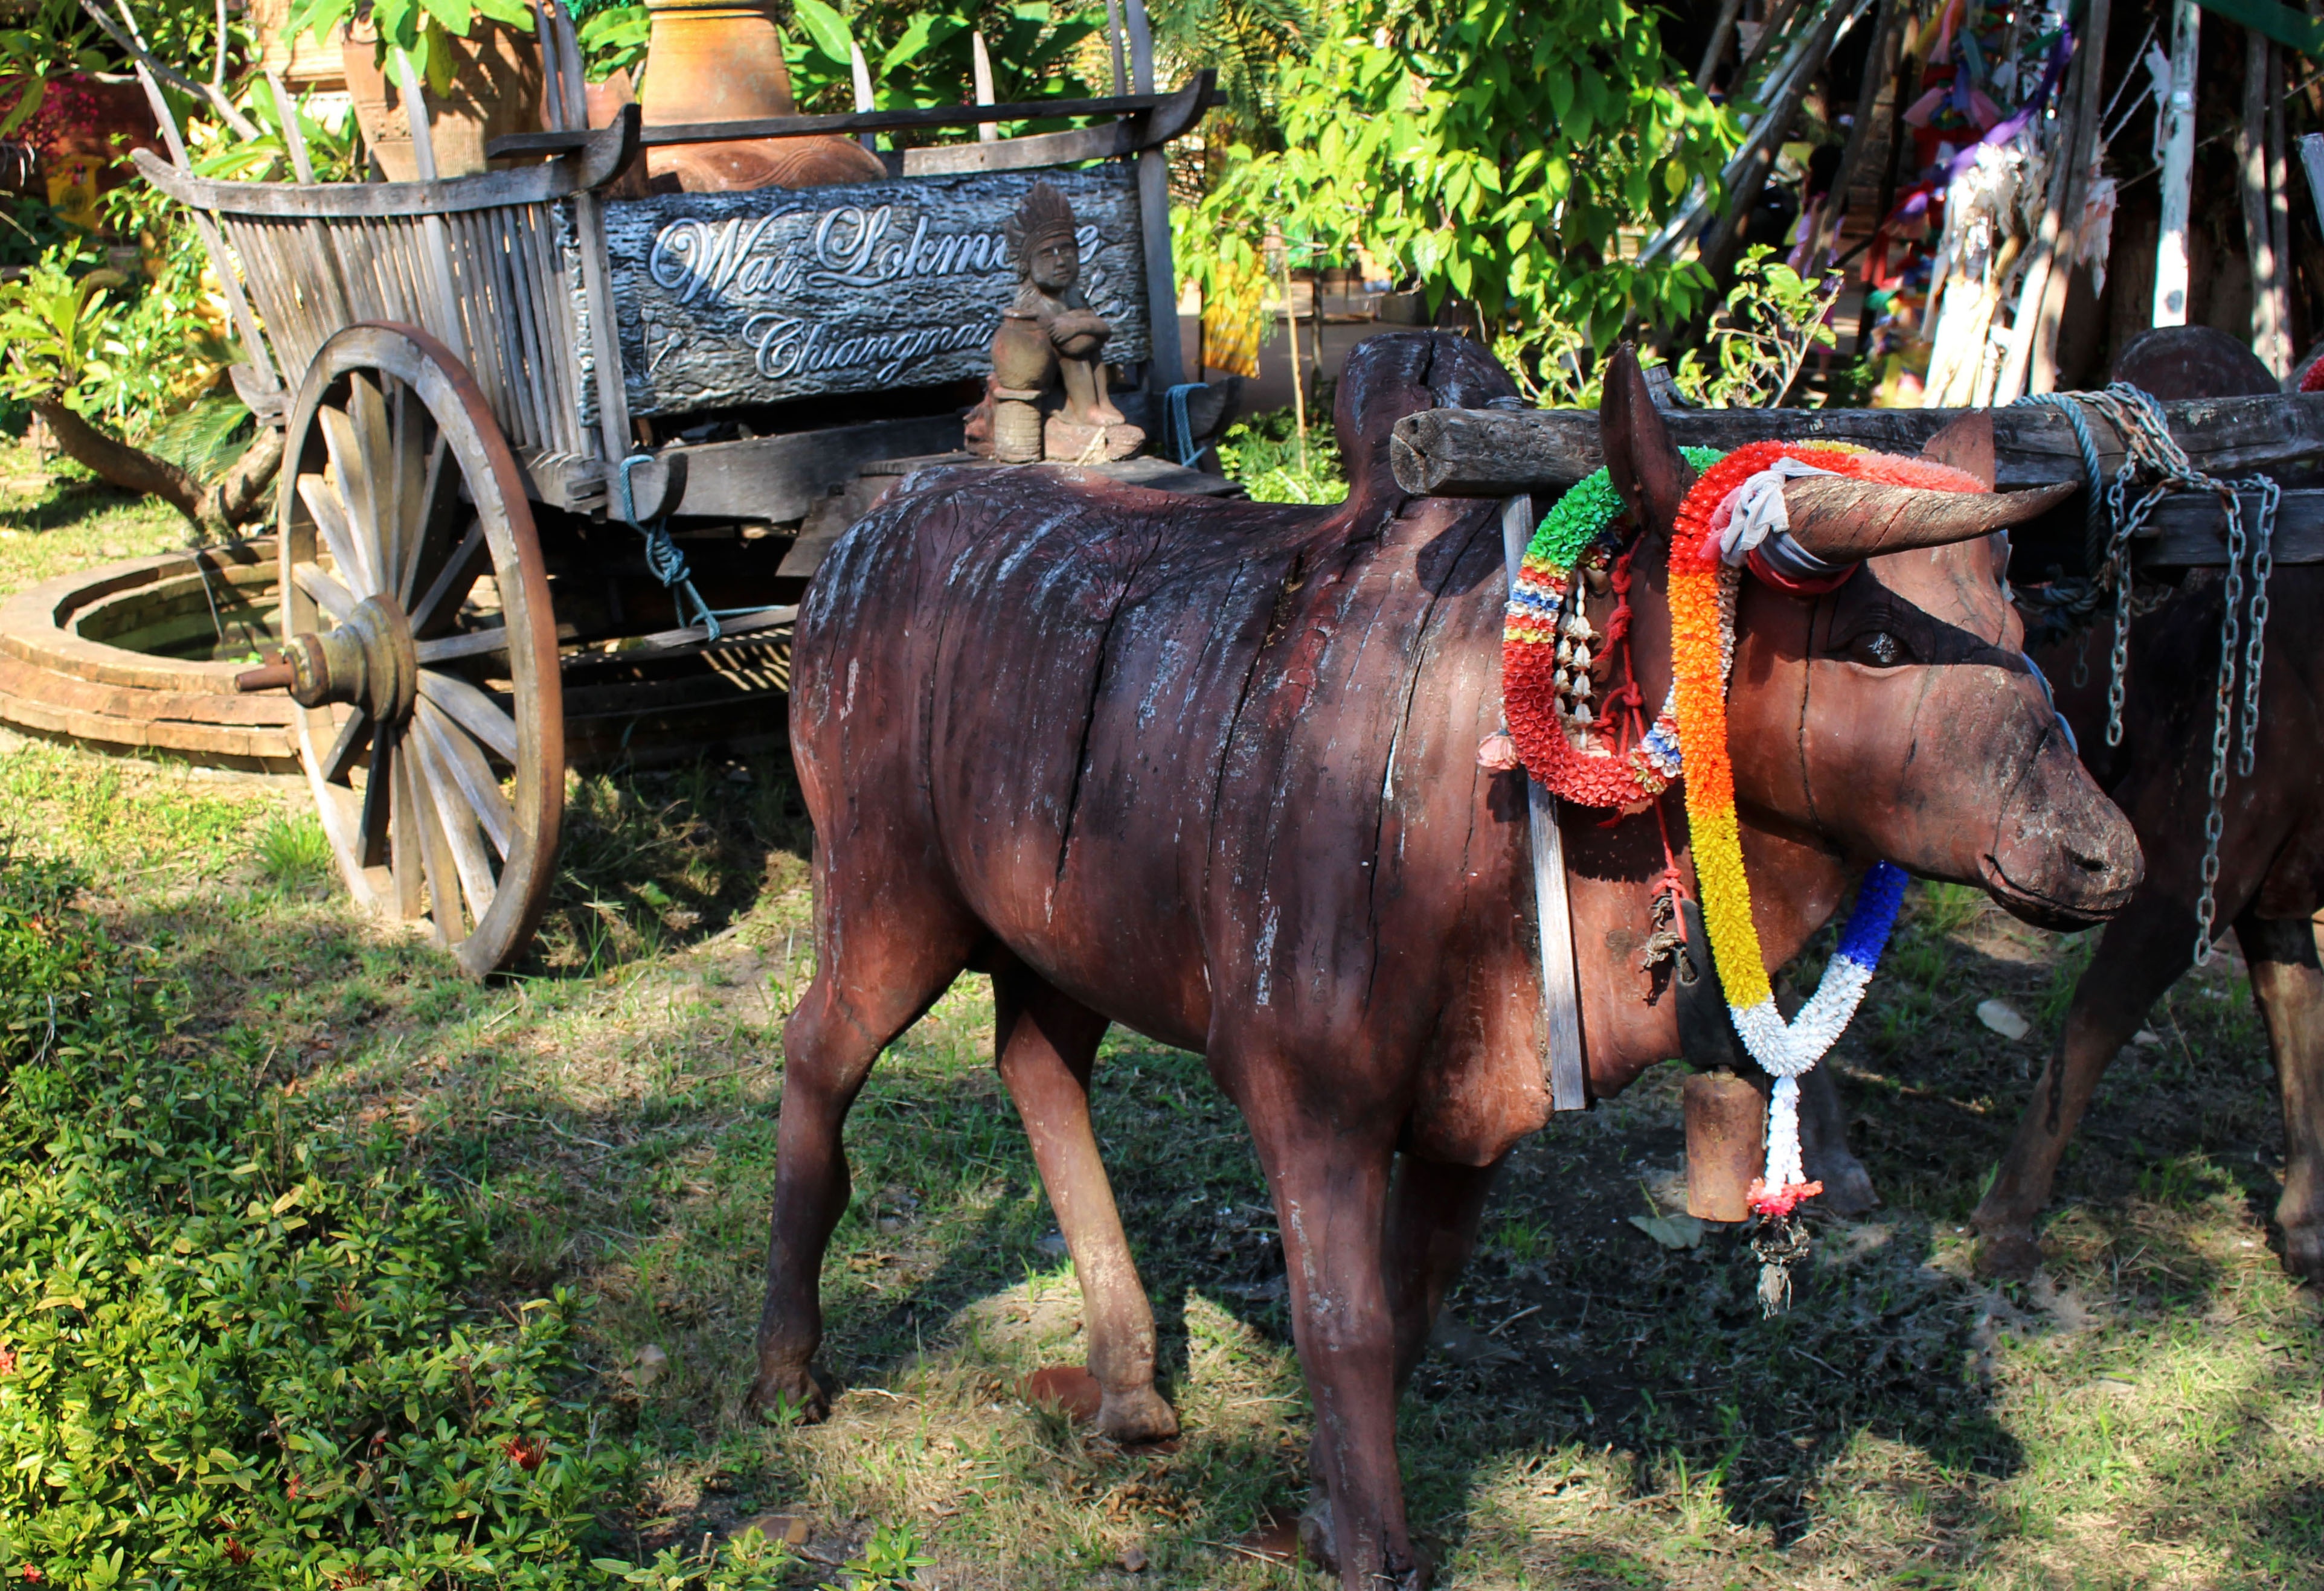
landscape, farm, vintage, wheel, wagon, cart, flower, animal, travel, transportation, transport, rural, cow, vehicle, mammal, landmark, garden, tourism, bovine, thailand, outdoors, bull, sculpture, culture, scene, decorated, tradition, traditional, ox, bullock, rural area, pack animal, cattle like mammal, horse like mammal, ox cart